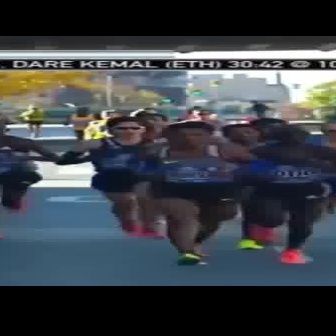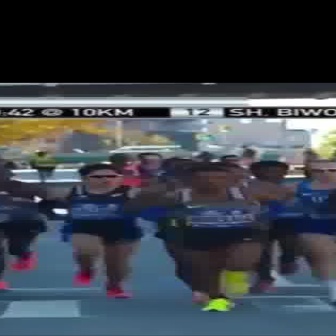
  Please identify the target specified by the bounding box [122,121,266,265] in the first image and locate it in the second image. Return the coordinates in [x_min,y_min,x_max,y_max] format.
Answer: [137,166,282,311]